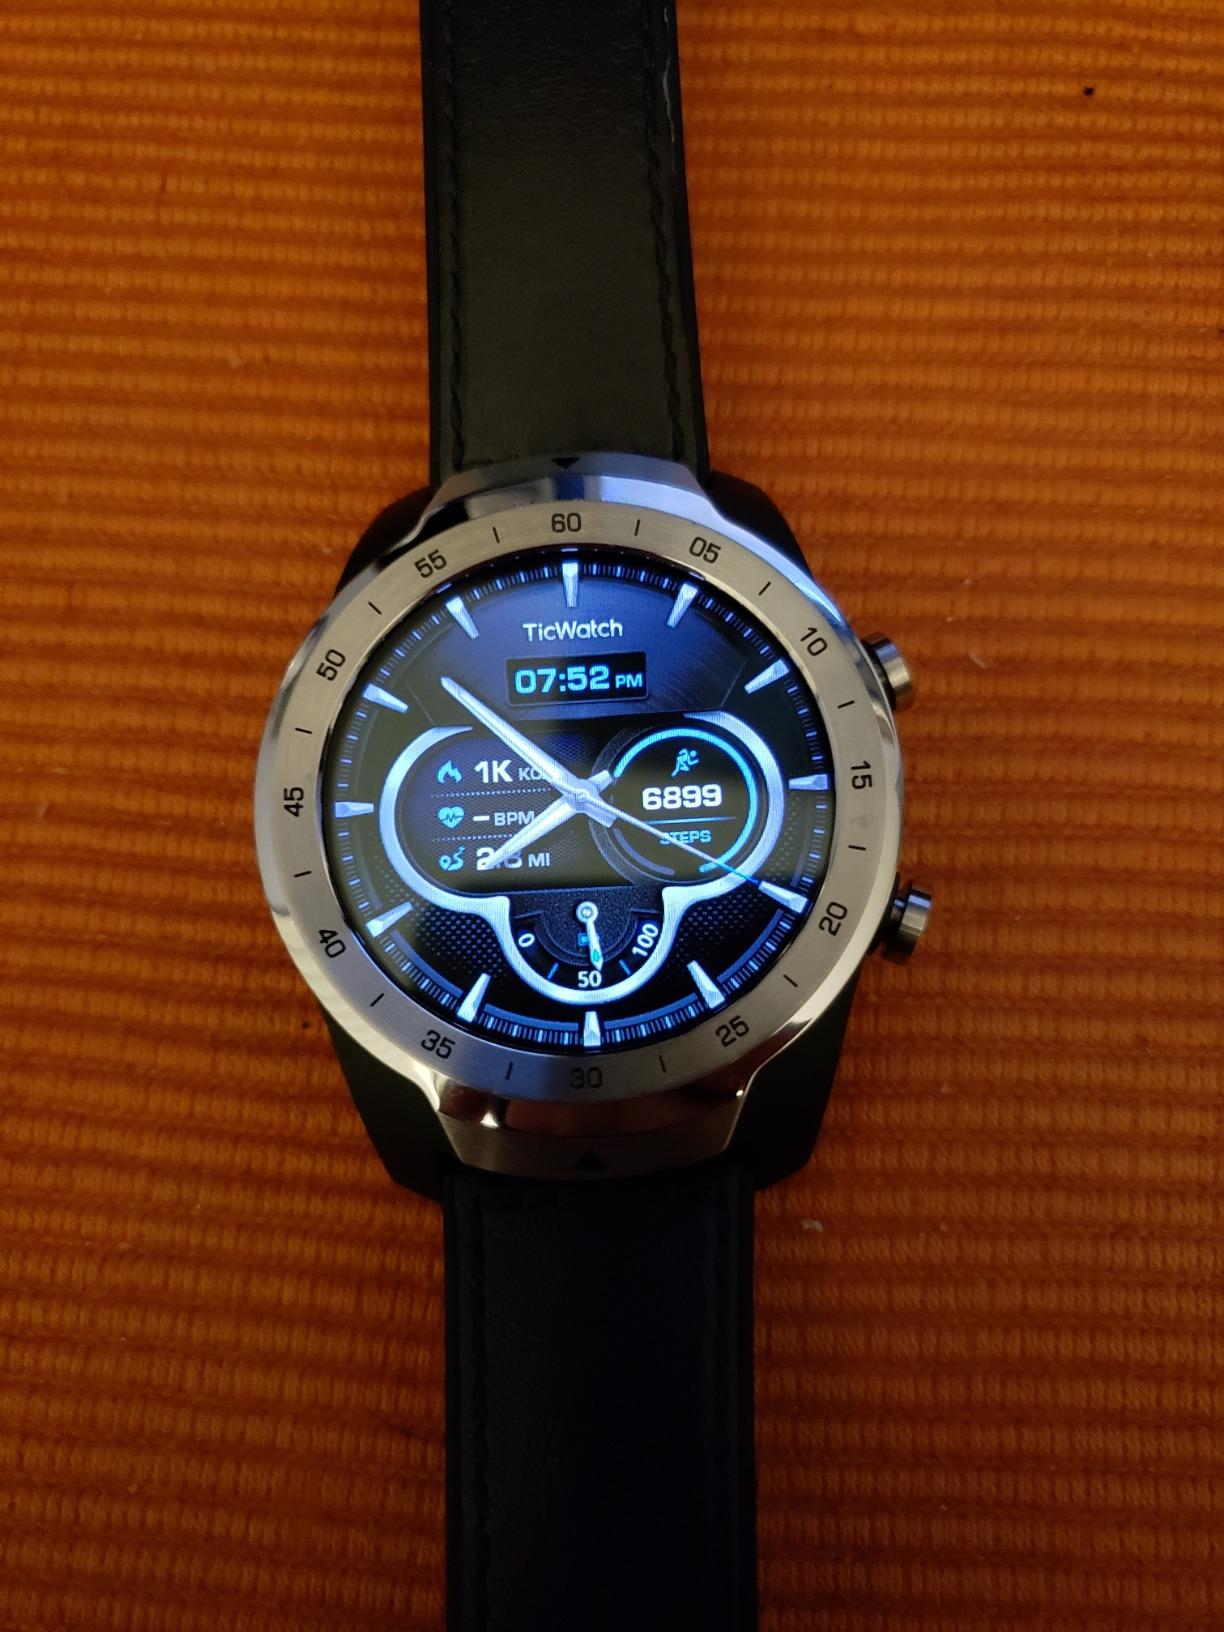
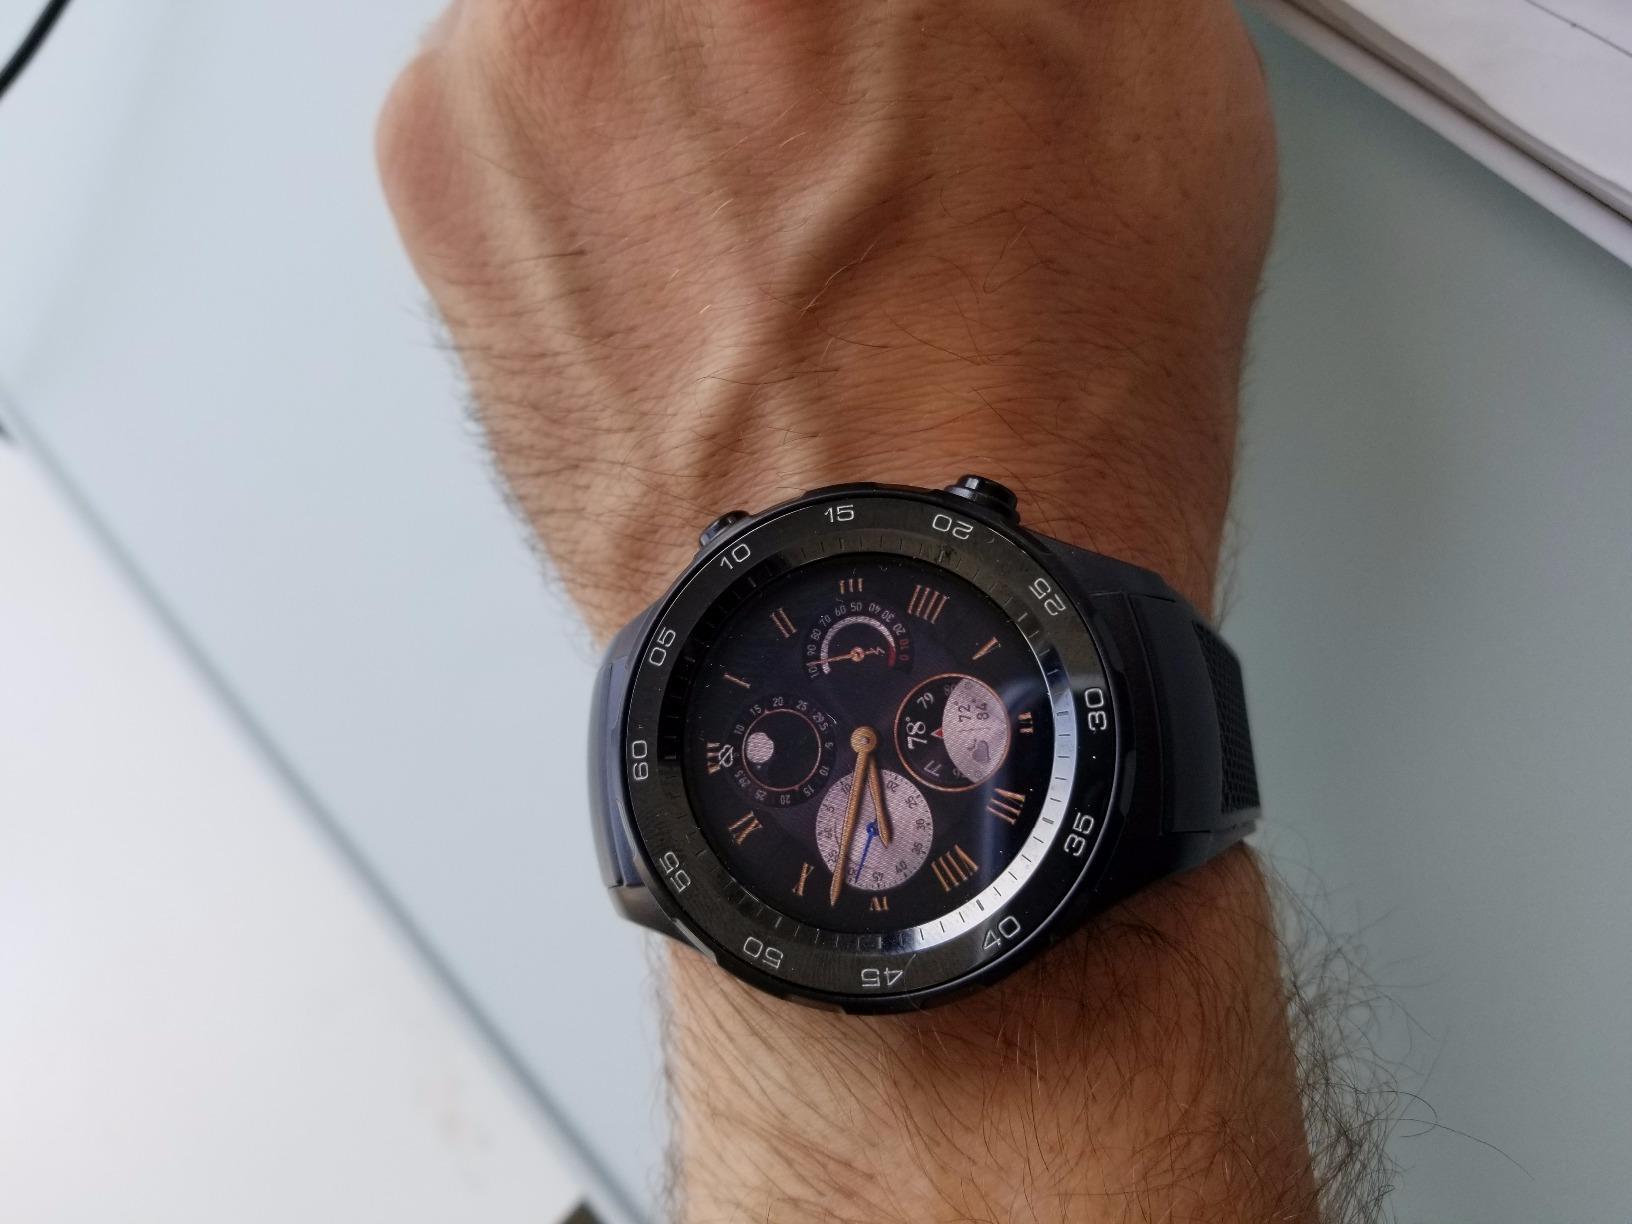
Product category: smartwatch
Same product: no